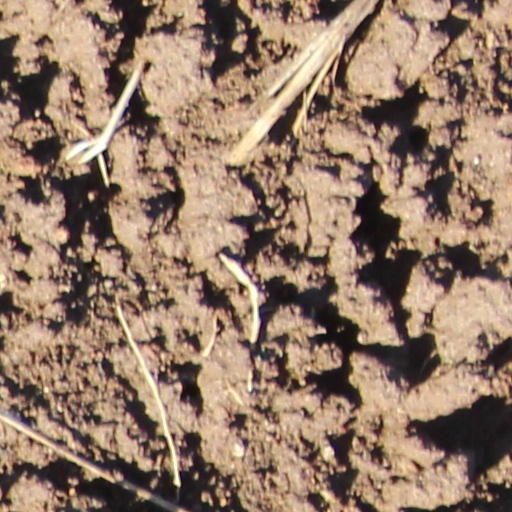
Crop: wheat